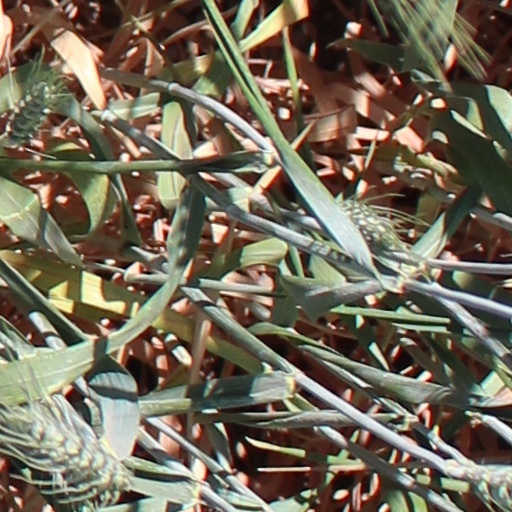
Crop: wheat